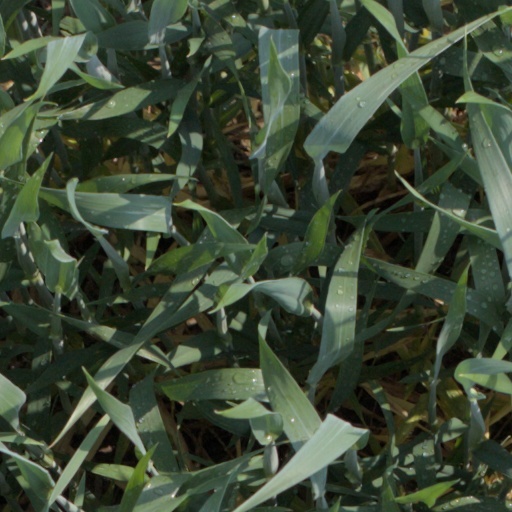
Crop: wheat